Özkonak underground city

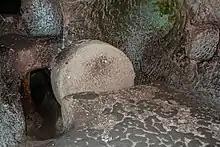
Stone used as a door in the underground city

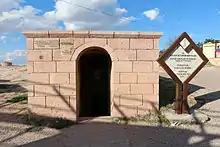
Entrance of the Özkonak Underground City

Özkonak underground city is an ancient city built into the northern slopes of Mt. Idis about 14 km northeast of Avanos in Nevşehir Province, in the Central Anatolia region of Turkey.